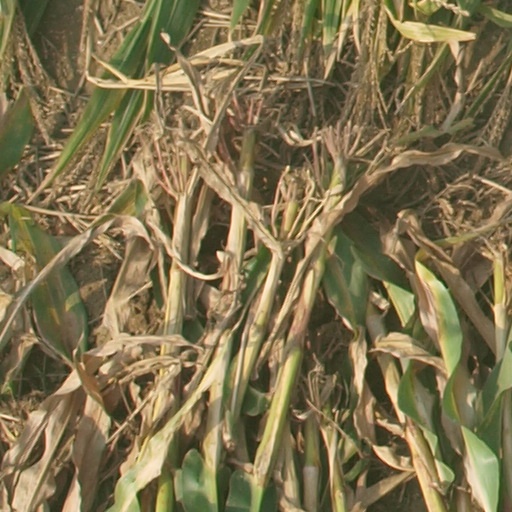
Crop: maize; corn